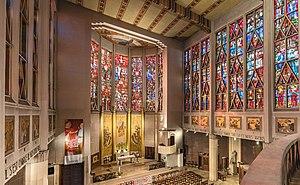
L'Eglise Sainte-Agnès d'Alfort est située sur les bords de Marne à Maisons-Alfort. Cette vue intérieure d'ensemble met en relief l'unité de son architecture qui s'allie harmonieusement avec vitraux, fresques, sculptures et ferronnerie.
L'église Sainte-Agnès d'Alfort est une église catholique située à Maisons-Alfort, en France. Elle est consacrée à la martyre Sainte Agnès.